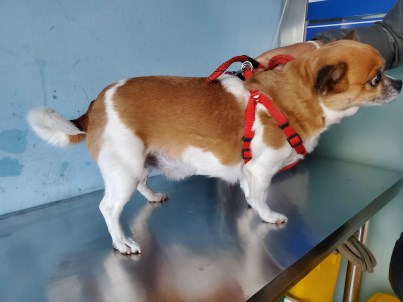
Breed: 3336-n000121-chinese_rural_dog